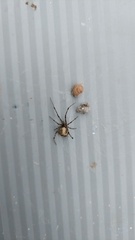
Species: Parasteatoda_tepidariorum